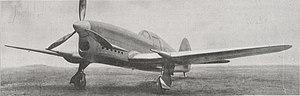
Aspect de trois-quarts avant du monoplace de chasse léger CAUDRON-RENAULT C. 713, à moteur RENAULT 12 R-01 450ch.
Le Caudron C.714 est un avion de chasse français de la fin des années 1930. Il est l'expression française la plus aboutie de la recherche d'un chasseur léger de coût réduit compatible avec une production de guerre.